Young Man with a Horn (film)

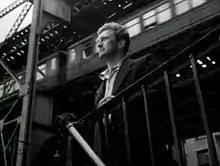
Kirk Douglas in "Young Man With a Horn", New York City's Third Avenue El in the background

Composer-pianist Hoagy Carmichael, a friend of the real Bix Beiderbecke, added realism to the film as Rick's sidekick and gave Kirk Douglas an insight into playing the role. Famed Big Band trumpeter Harry James dubbed Douglas' playing in a Swing Era soloist's style.